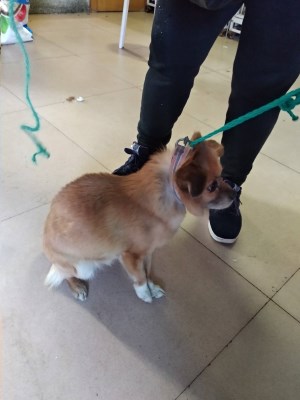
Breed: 3336-n000121-chinese_rural_dog